Star of David

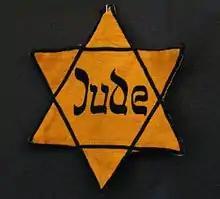
The yellow badge

The early proto-Zionist Hibbat Zion societies